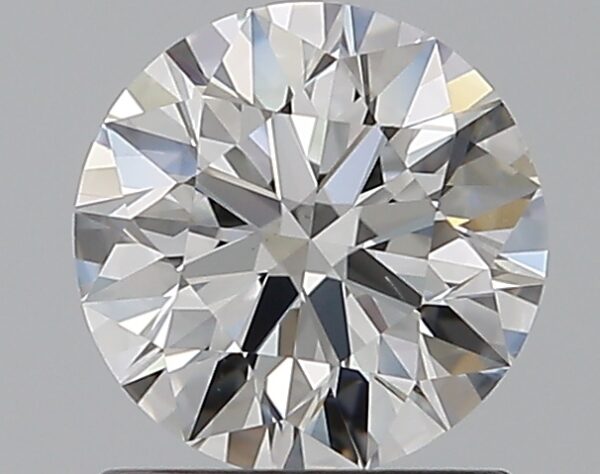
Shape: round
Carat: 1
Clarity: SI1
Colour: D
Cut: EX
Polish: EX
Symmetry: EX
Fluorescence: N
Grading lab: GIA
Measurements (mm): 6.39 x 6.44 x 3.97